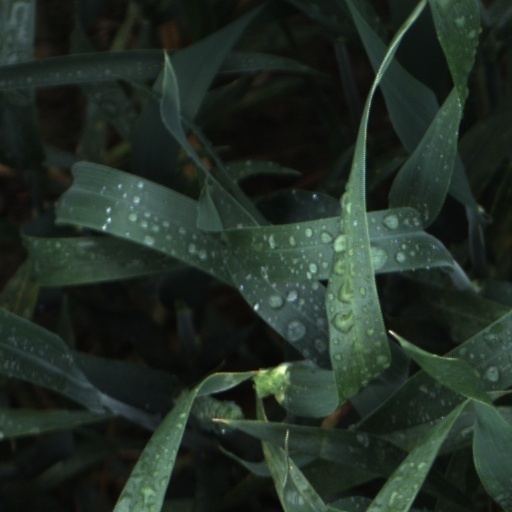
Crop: wheat